The Atomic Fireman

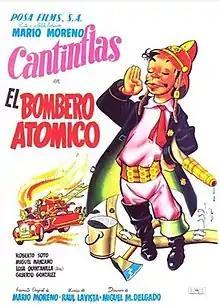

The Atomic Fireman (Spanish: El bombero atómico) is a 1952 Mexican comedy film directed by Miguel M. Delgado and starring Cantinflas, Roberto Soto and Gilberto González. The film's art direction was by Gunther Gerszo.